Cousin Bette

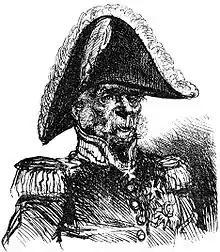
The death of Marshal Hulot has been called "one of the most moving in all of Balzac".

Balzac had written more than seventy novels when he began "La Cousine Bette", and populated them with recurring characters. Many of the characters in the novel, therefore, appear with extensive back-stories and biographical depth. For example, Célestin Crevel first appeared in Balzac's 1837 novel "César Birotteau", working for the title character. Having accumulated a considerable fortune in that book, Crevel spends his time in "La Cousine Bette" enjoying the spoils of his labor. Another important recurring character is Marshal Hulot, who first appeared as a colonel in "Les Chouans". In the years between that story and "La Cousine Bette", he became the Count of Forzheim; in a letter to the "Constitutionnel", Balzac described how Marshal Hulot gained this title. The presence of Crevel and Marshal Hulot – among others – in "La Cousine Bette" allows a continuation of each character's life story, adding emphasis or complexity to earlier events.